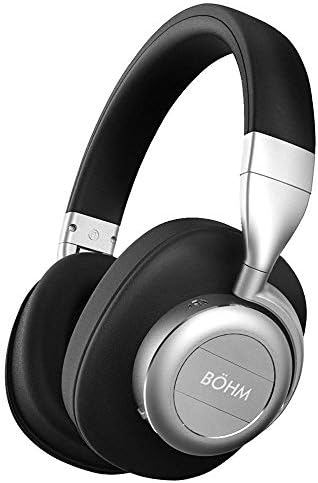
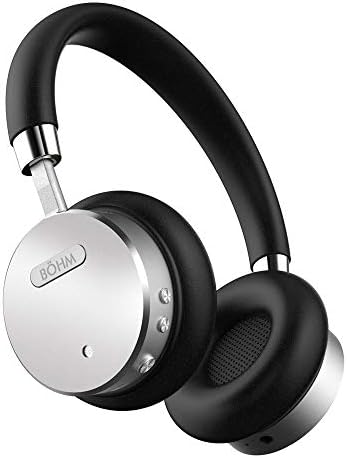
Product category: headphones
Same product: no